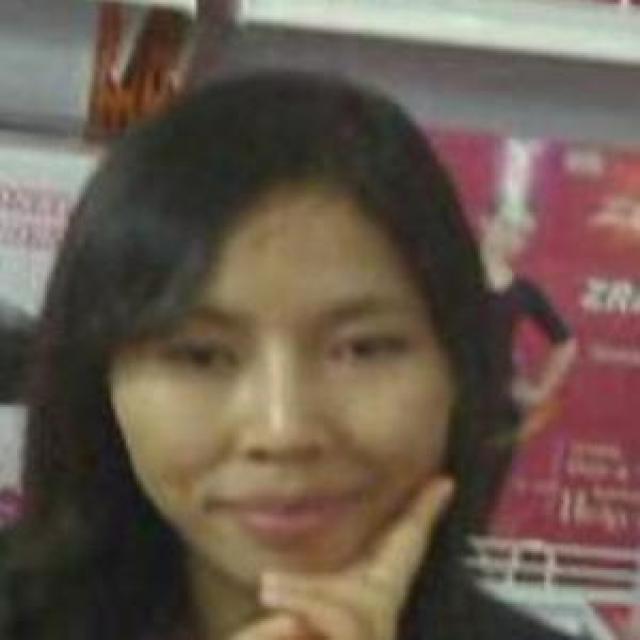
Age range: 21-44